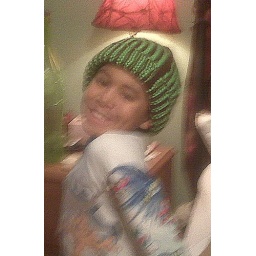
Grandson in green hat